Samuel Tilden Ansell

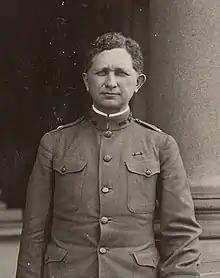
Brigadier General Ansell, March 1918

Samuel Tilden Ansell (January 1, 1875 – May 27, 1954) was an American Brigadier general active during World War I.